Talaat Pasha

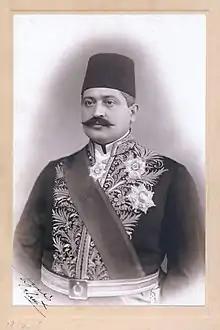
Talaat in diplomatic costume

As tension built between the CUP and opposition, a meeting between Krikor Zohrab, Cavid, Talat, Halil Menteşe, İbrahim Hakkı Pasha, Vartkes Serengülian, and Karekin Pastermadjian, where the main topic of discussion was the CUP's lack of commitment to pluralism. The central committee voted against the opposition's points for cooperation, inflaming the already toxic political climate. On 21 November 1911, the opposition united around the Freedom and Accord Party. Talaat already had to step down as Interior Minister in March 1911 for his fellow committee-man Halil Menteşe. As a new election was called for 1912, Talaat made sure to be appointed in 22 January 1912 so the election outcome could be certain.